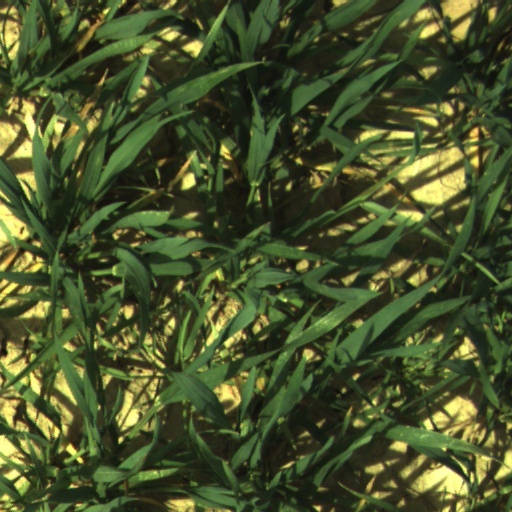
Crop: wheat